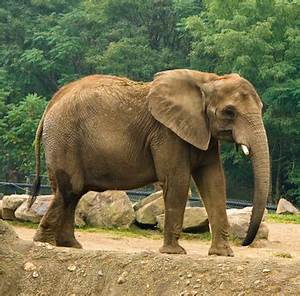
Label: elephant